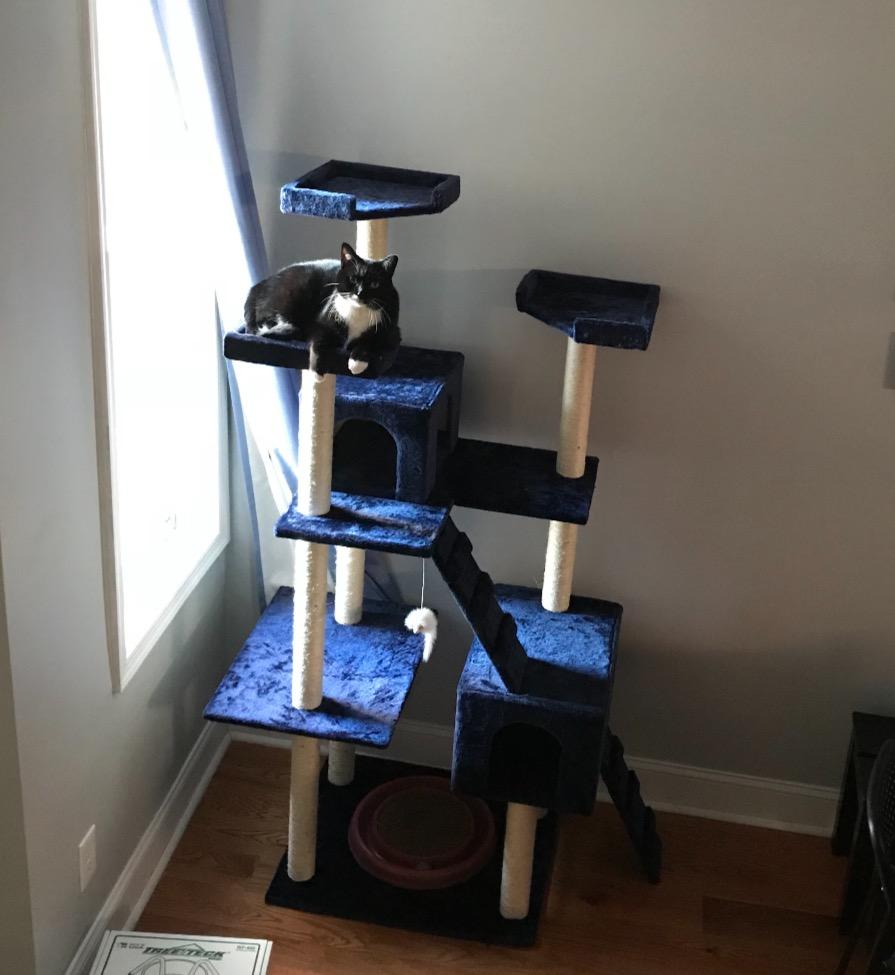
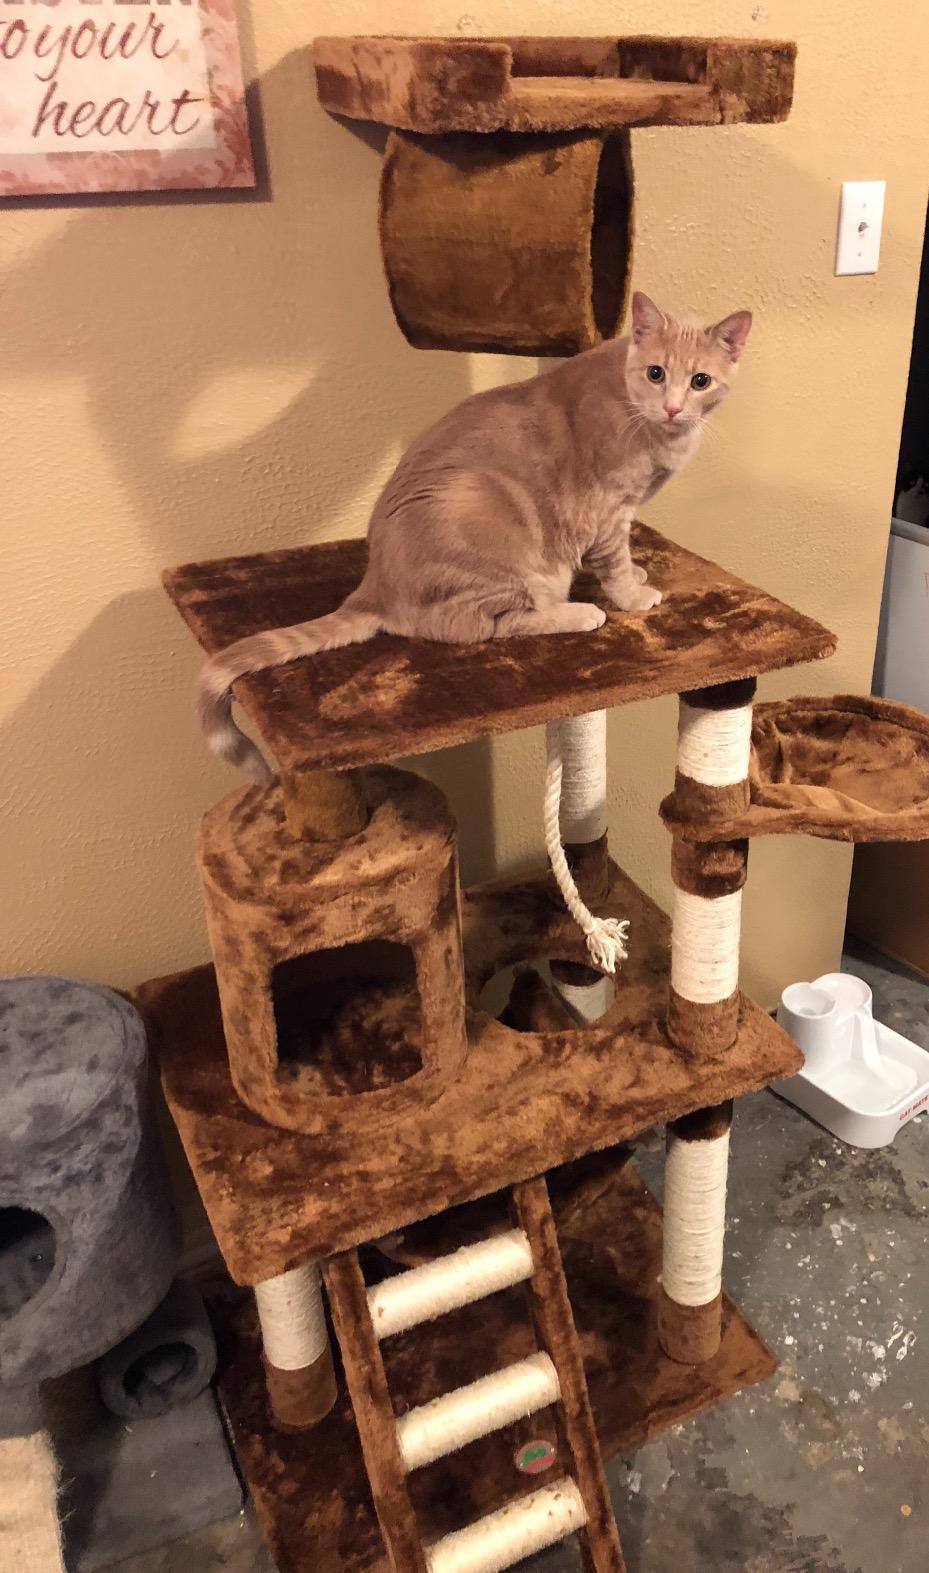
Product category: items_cat tree
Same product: no